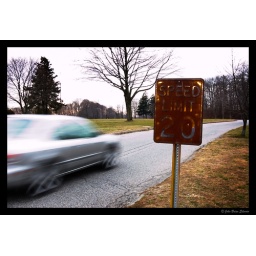
I shot three cars passing by in succession but this silver car came out the best.